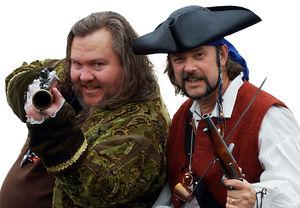
L'International Talk Like a Pirate Day est un jour férié parodique inventé en 1995 par les Américains John Baur et Mark Summers. Ils ont décidé que le 19 septembre serait chaque année une journée où chacun dans le monde devrait parler comme un pirate.